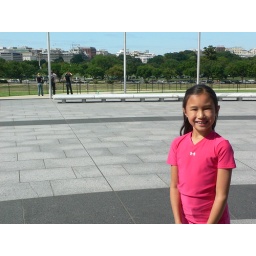
wash. national monument with white house in the background